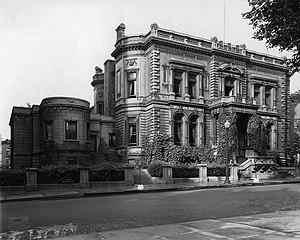
Photographie: Club Mount Stephen, rue Drummond, Montréal, QC, 1934-1935
La maison George-Stephen est une maison bourgeoise située dans le quartier du Mille carré doré à Montréal au Canada.